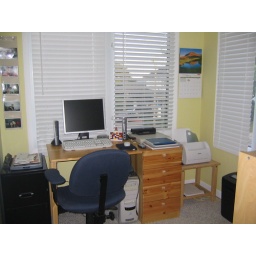
Upstairs - office - You can see the lake from these windows, especially in the winter time